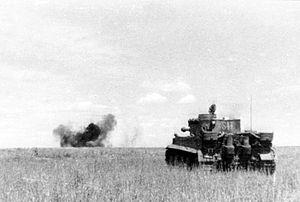
Le Tiger I, abréviation de Panzerkampfwagen VI Tiger Ausführung E - Sonderkraftfahrzeug 181, est un char de combat lourd allemand en service de 1942 à 1945, et l'un des chars les plus connus de la Seconde Guerre mondiale.
La guerre blindée ou guerre de chars consiste en l'utilisation de véhicules de combat blindés dans le cadre de conflits armés. Il s'agit d'un aspect majeur des méthodes de guerre moderne.